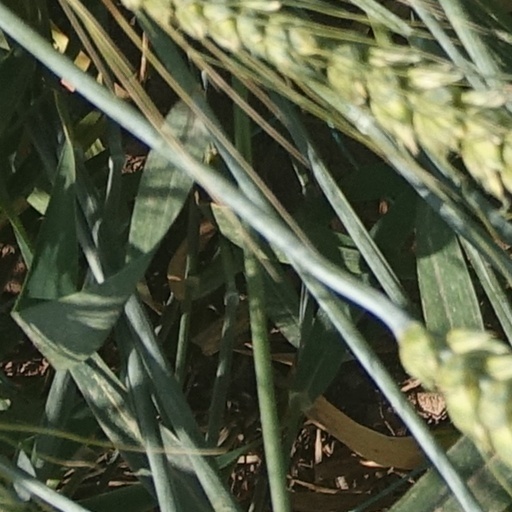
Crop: wheat